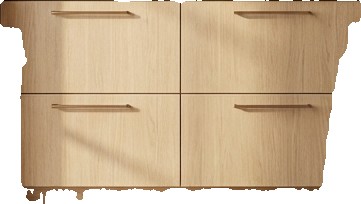
Surface category: cabinetry